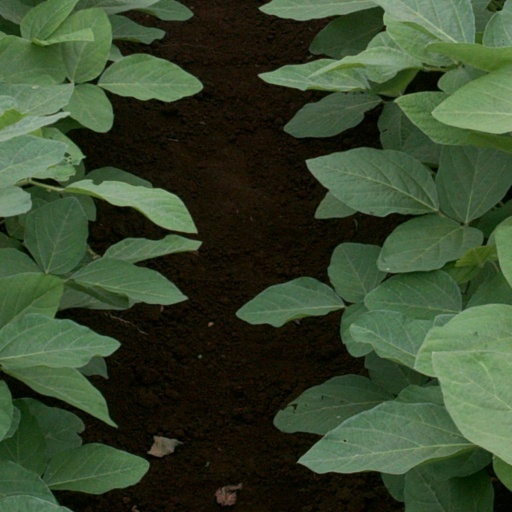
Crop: soybean